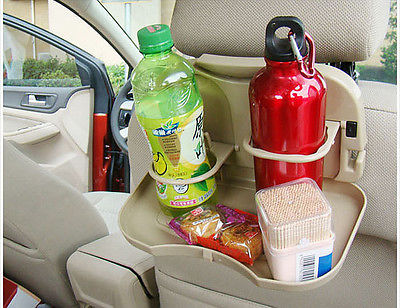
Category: table